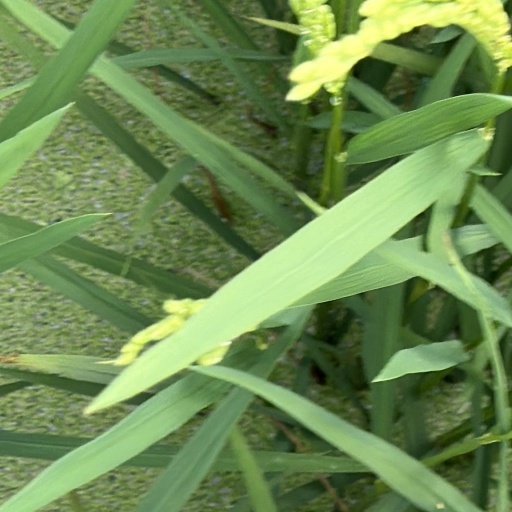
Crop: rice